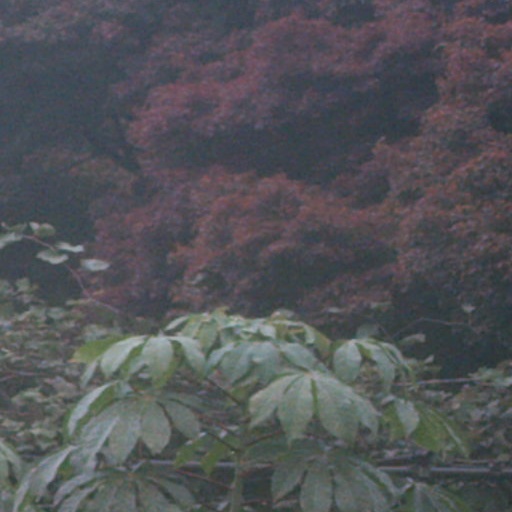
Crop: cassava